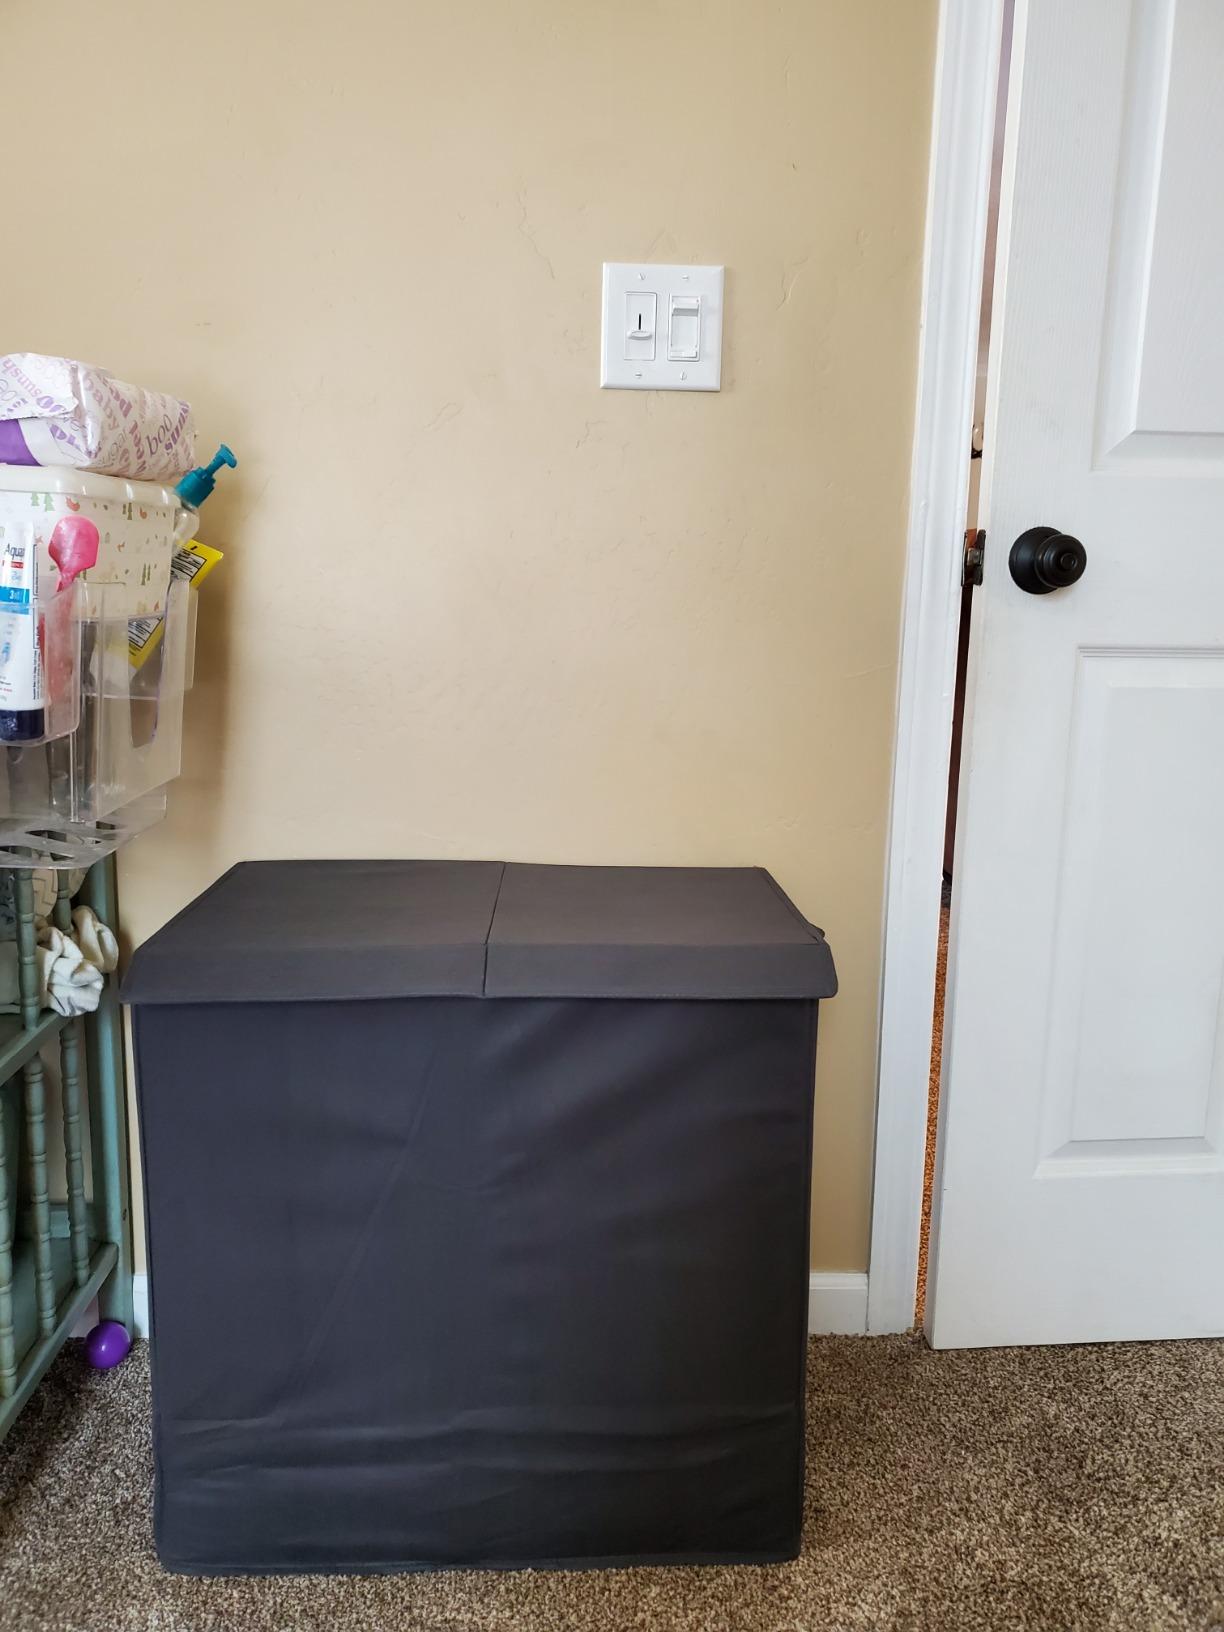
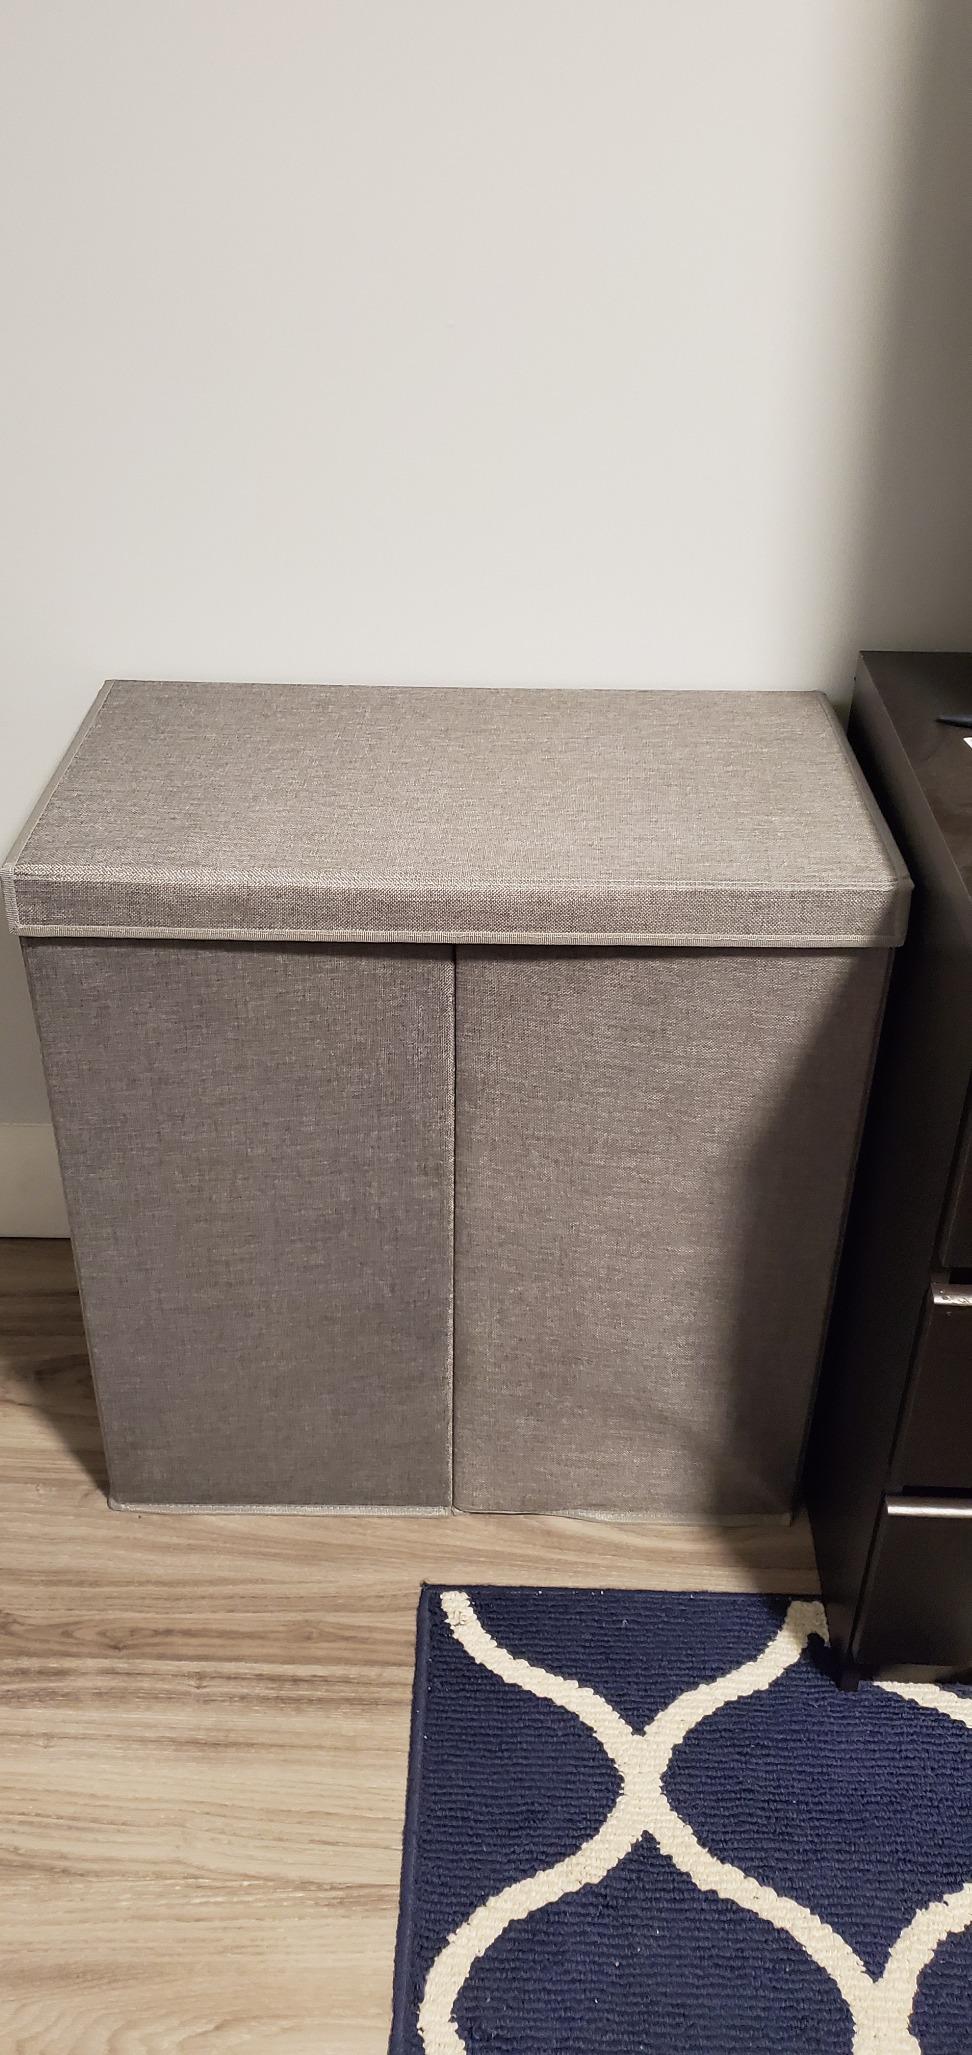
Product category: items_hamper
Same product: yes